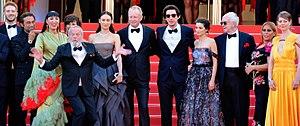
Présentation de ""L'Homme qui tua Don Quichotte"" au festival de Cannes"
L'Homme qui tua Don Quichotte est un film d'aventure coécrit et réalisé par Terry Gilliam, sorti en 2018. Il s'agit d'un projet de longue haleine du réalisateur, qui avait commencé à le tourner en 2000 avant de devoir l'interrompre : cette première tentative est relatée dans le documentaire Lost in La Mancha. Longtemps considéré comme un « film maudit », il est finalement sorti en salles en France le 19 mai 2018 et a fait la clôture du festival de Cannes le même jour.